Isle of Man Railway rolling stock

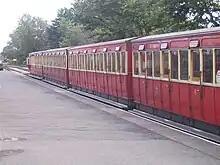
A rake of large "F" carriages (F.46-F.49) at Port Erin Station; they are commonly marshalled in this way.

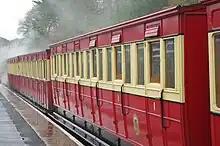
One of three restored "Pairs" carriages, F.62, in use at Douglas Station shortly after re-entering service for the first time since 1987. This example, and F.54 feature three first-class compartments, whereas F.63 has a triple open compartment, making it popular with larger groups travelling.

Yet another oddity is this carriage originating from the Foxdale Railway. It was built by the Oldbury Railway Carriage and Wagon Co in 1886 for the small branch to Foxdale. This is a true survivor of the system and is still in operation today. It is the smallest bogie carriage on the system, being only 30' 0" long, and rides on plate frame bogies.